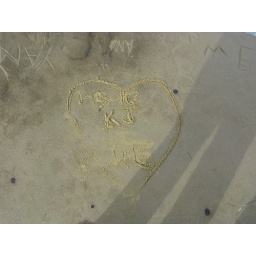
Mine and Danielle's initials in the hard sand at a beach in La Jolla. January 15th 2010